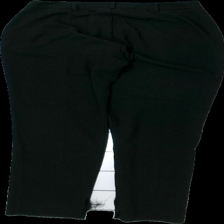
View: back
Type: Trousers
Category: Ladies
Brand: Asos
Colors: Black
Material: 100% polyester
Cut: Regular
Size: 36
Season: All
Holes: Major
Damage: söm sönder ben
Damage location: bottom left
Damage 2: söm sönder ben
Damage 2 location: bottom right
Price range: <50
Recommended usage: Export
Description: svarta kostym byxor, spruckigt i sömmen längst ner på benen